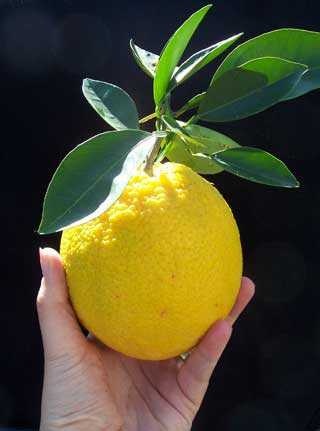
Label: Orange